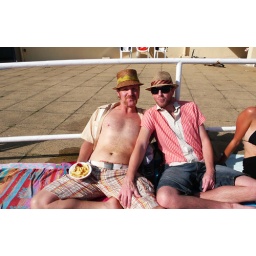
boys in hats with chips